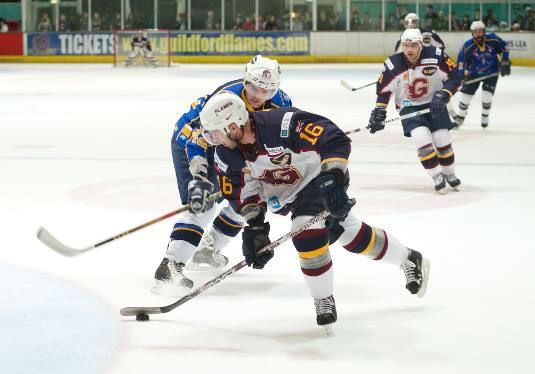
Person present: Yes